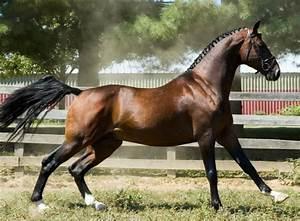
horse